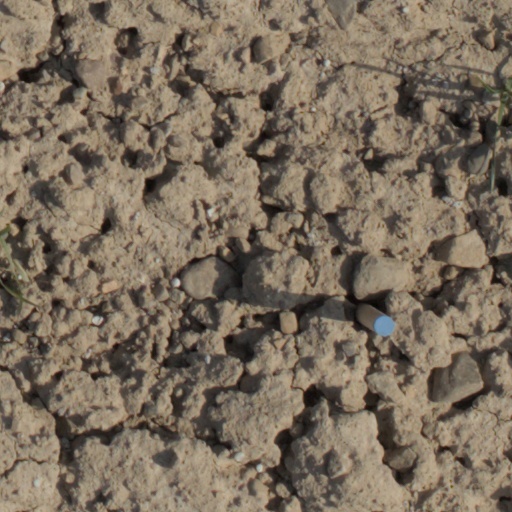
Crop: wheat